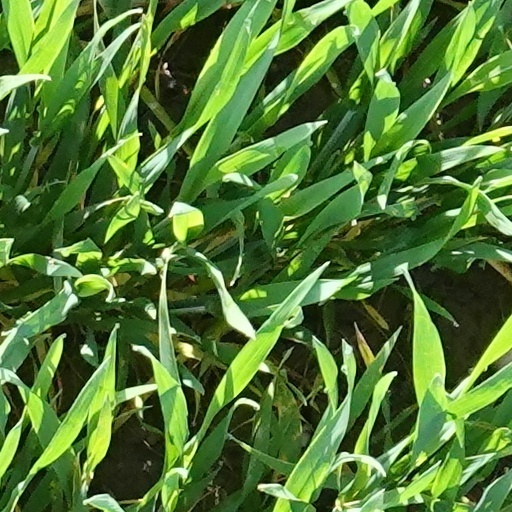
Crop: wheat